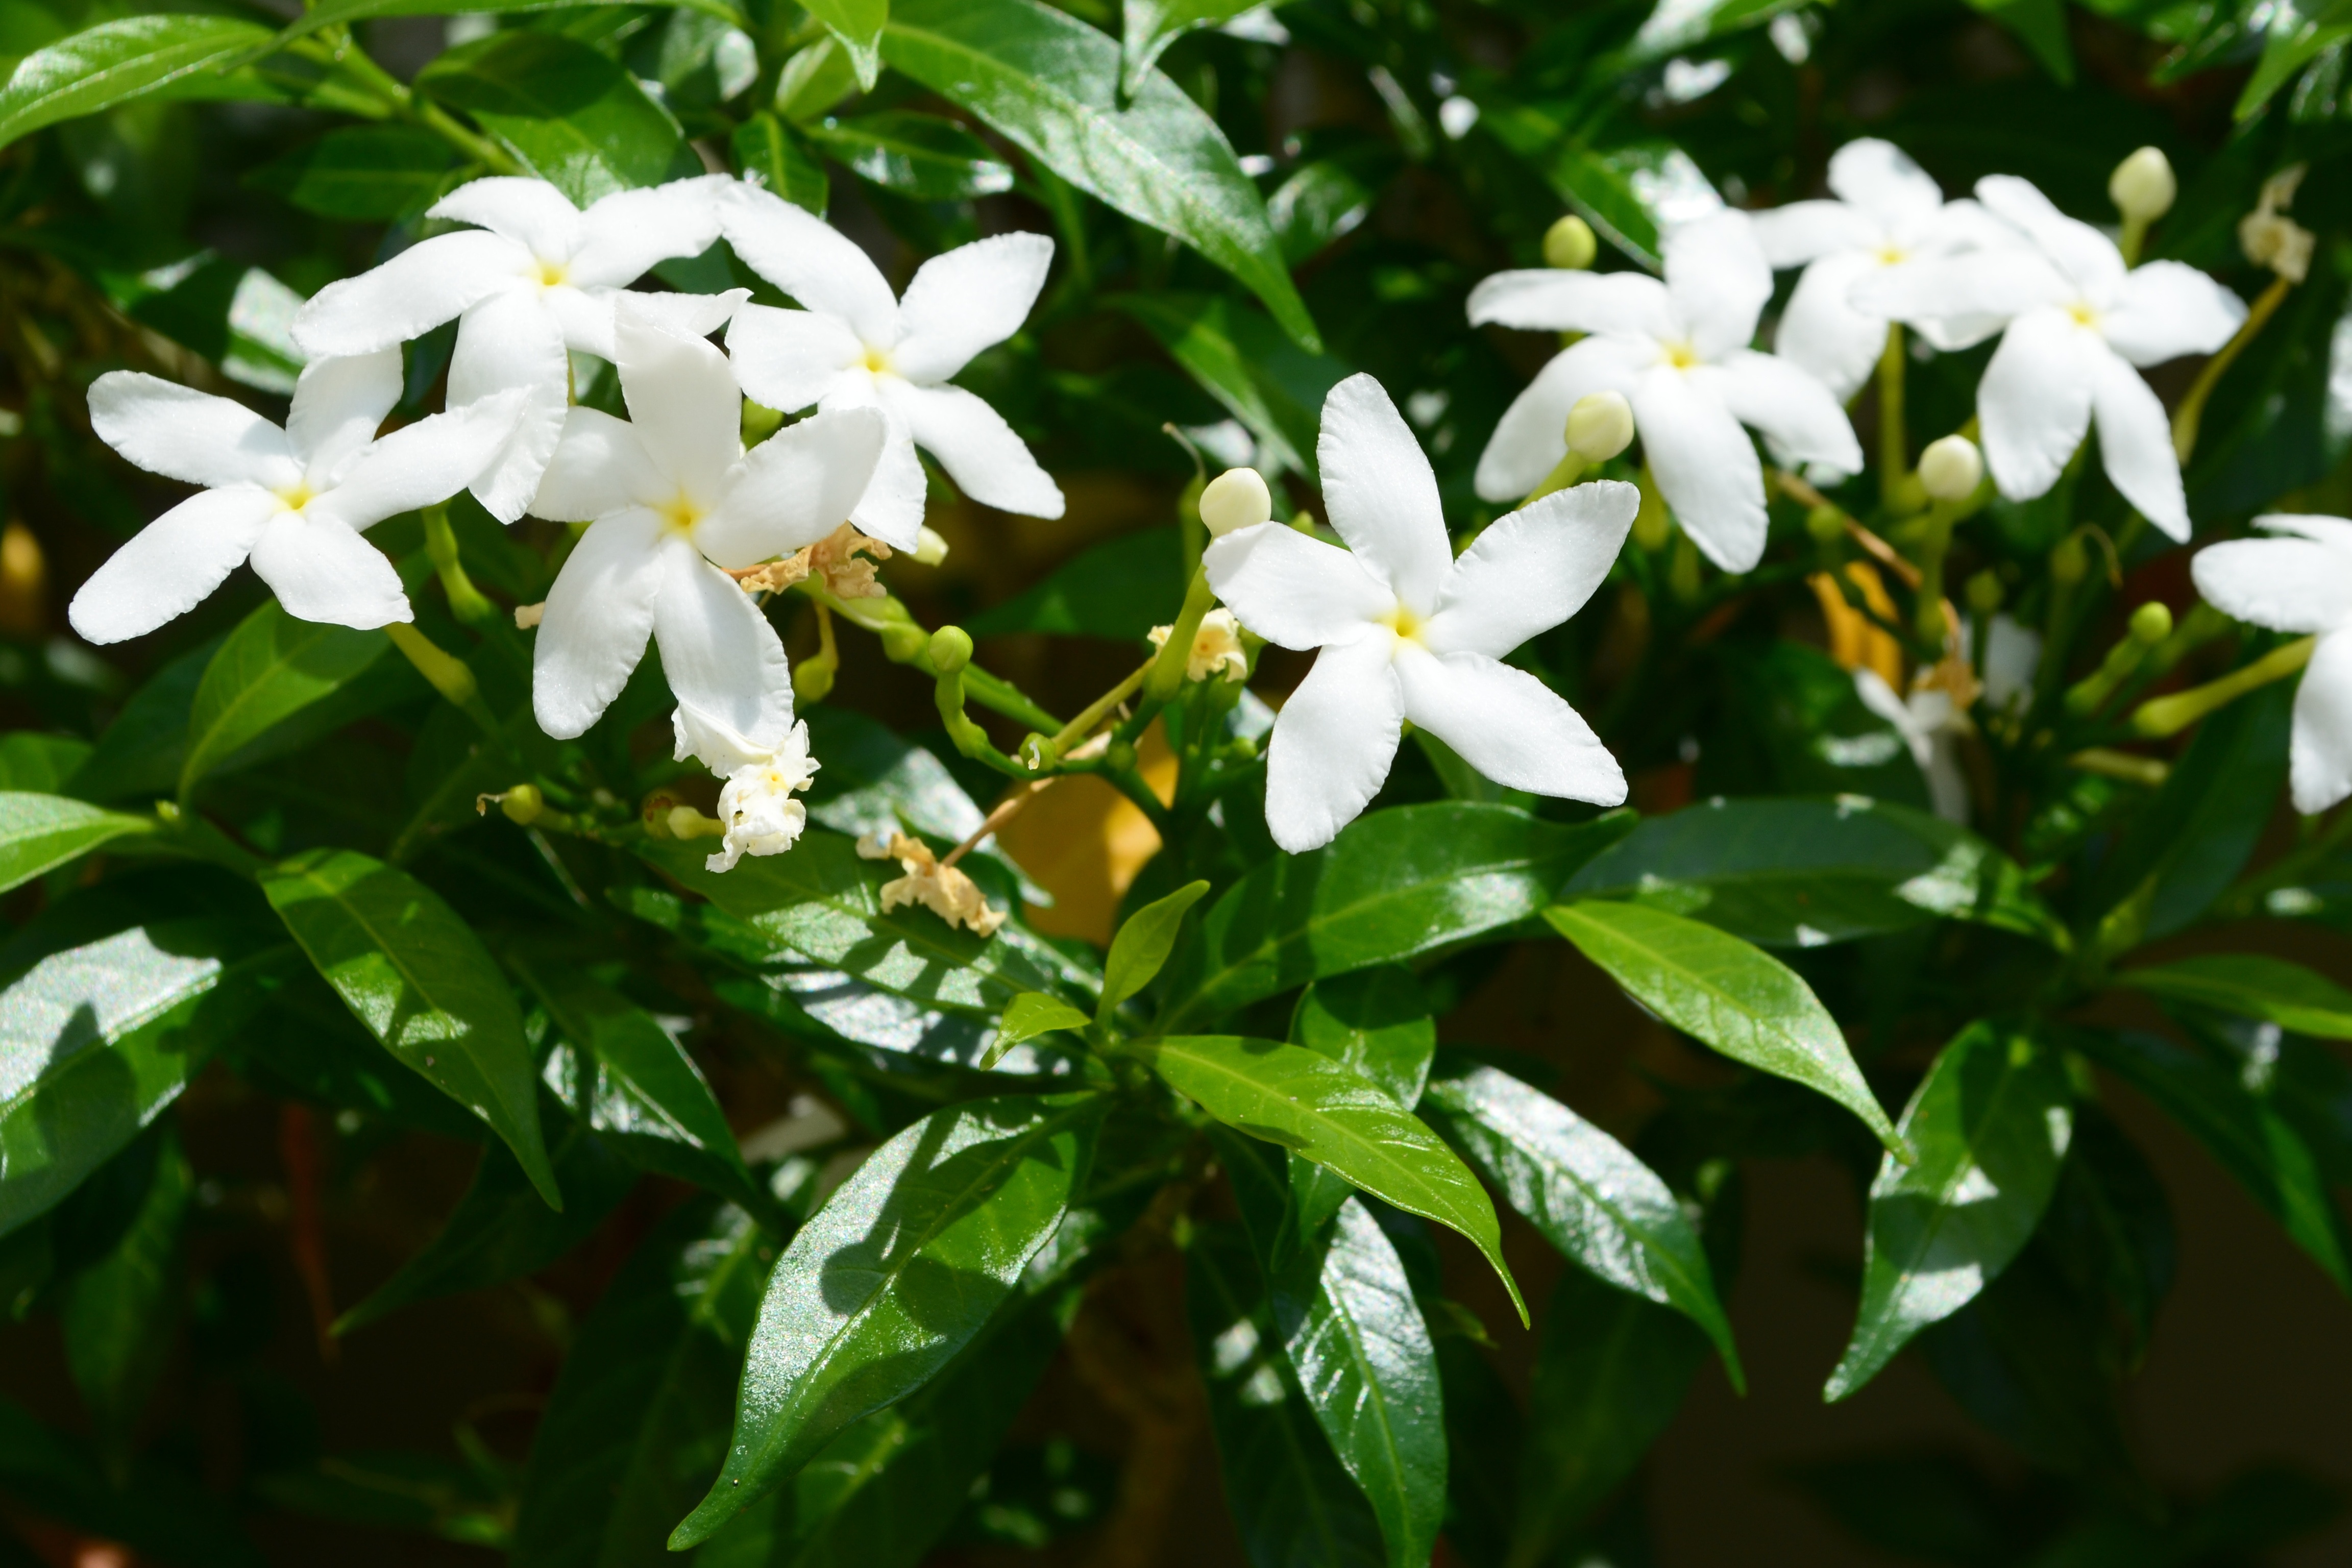
nature, plant, white, leaf, flower, summer, green, color, fresh, botany, flora, shrub, gardenia, jasmine, jasmin, flowering plant, land plant